Mali–Mauritania border

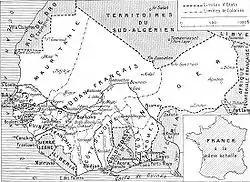
Map of French West Africa from 1936, showing the former Mali-Mauritania border

Mauritania had been largely 'pacified' by 1912, and an initial border between Mali and Mauritania was then drawn on 23 April 1913; this line was drastically different to the current border, with Mali encompassing the entirety of what is now south-east Mauritania ("see map right"). A decree of 5 July 1944 altered the border to roughly its current position. Another decree of October 1944 would have transferred further territory to Mauritania in the south, however this was never enacted.